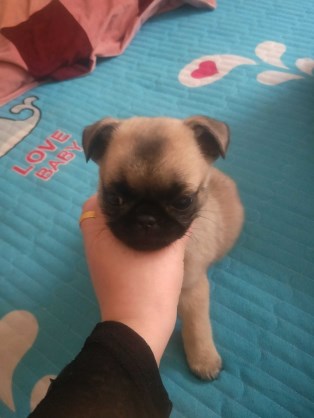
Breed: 798-n000130-pug